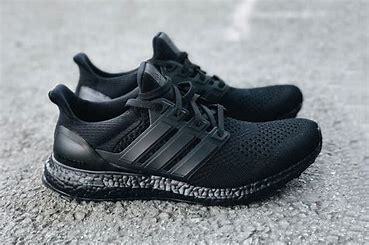
Brand: Adidas
Model: Ultra Boost